Give the Devil His Due

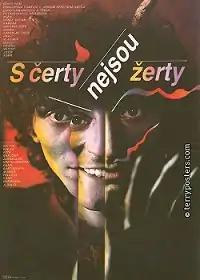
1986 poster

Give the Devil His Due is a 1985 Czech fairytale film directed by Hynek Bočan. It is one of the most popular fairytale films in the Czech Republic. The original Czech title means ""No joking around with devils"".